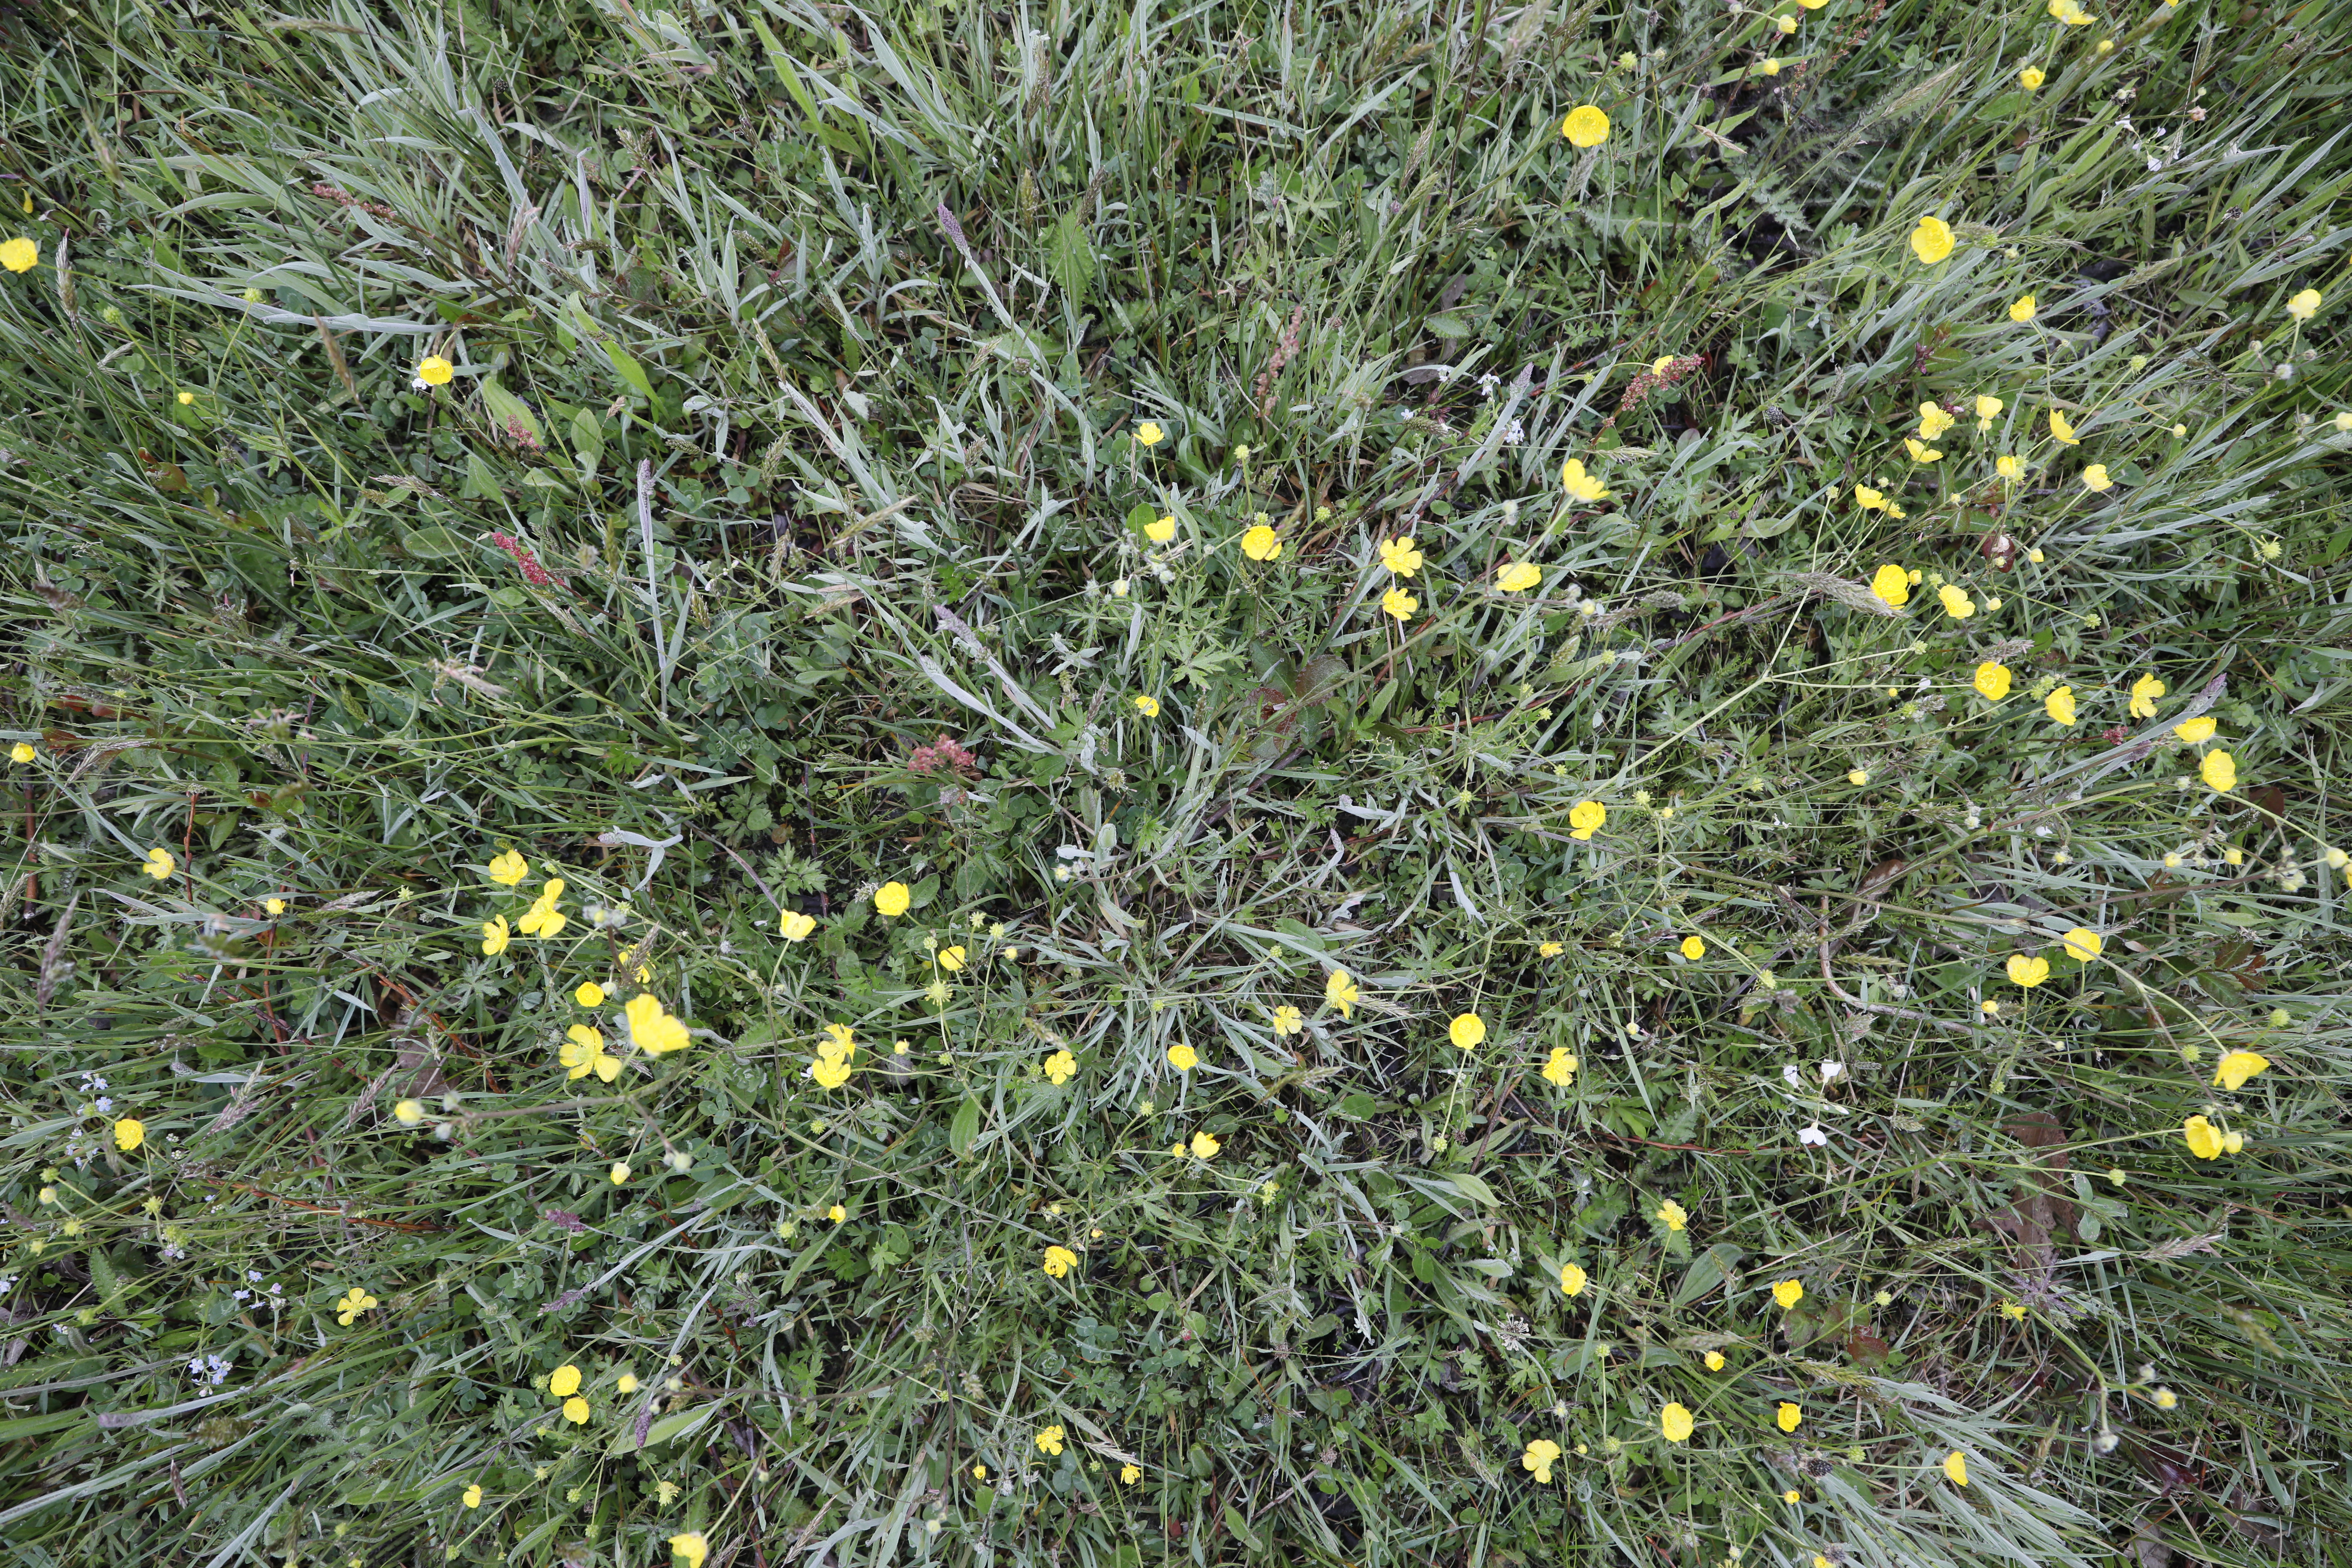
Plant species: Buttercup * (aggregate), Myosotis scorpioides, Cardamine pratensis, Plantago lanceolata